Jane Rosenthal

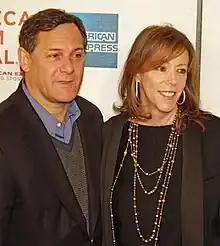
Hatkoff and Rosenthal at the 2008 Tribeca Film Festival

In 1995, Rosenthal married Craig Hatkoff. They raised their two children in the Jewish faith. The couple separated in 2014.